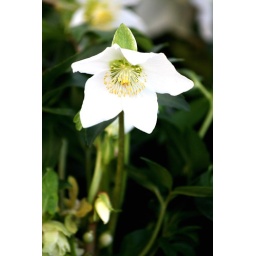
A beautiful white flower taken at a garden in Manchester